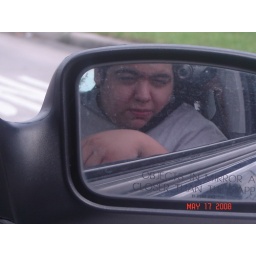
Danny in the car mirror